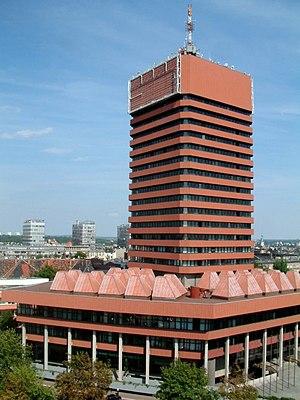
L'université des sciences économiques de Poznań est l'une des 5 universités publiques de sciences économiques de Pologne. Elle se situe dans la partie occidentale du pays, à Poznań, la capitale de la voïvoidie de Grande-Pologne.